Maryam Moghaddam

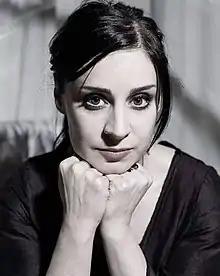
Moghaddam in 2019

Maryam Moghaddam (born 1969 or 1970), also spelt Moghadam and Moqadam, is an Iranian actress, screenwriter, and director, known for her collaborations with her husband Behtash Sanaeeha. She is best known for her acting in "Closed Curtain" (2013) and "Risk of Acid Rain" (2015) (which she also co-wrote), and co-writing and directing "Ballad of a White Cow" (2020). The couple's most recent collaboration is "My Favourite Cake", which had its world premiere on 16 February 2024 at the 74th Berlin International Film Festival.